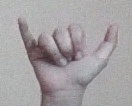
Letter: ya